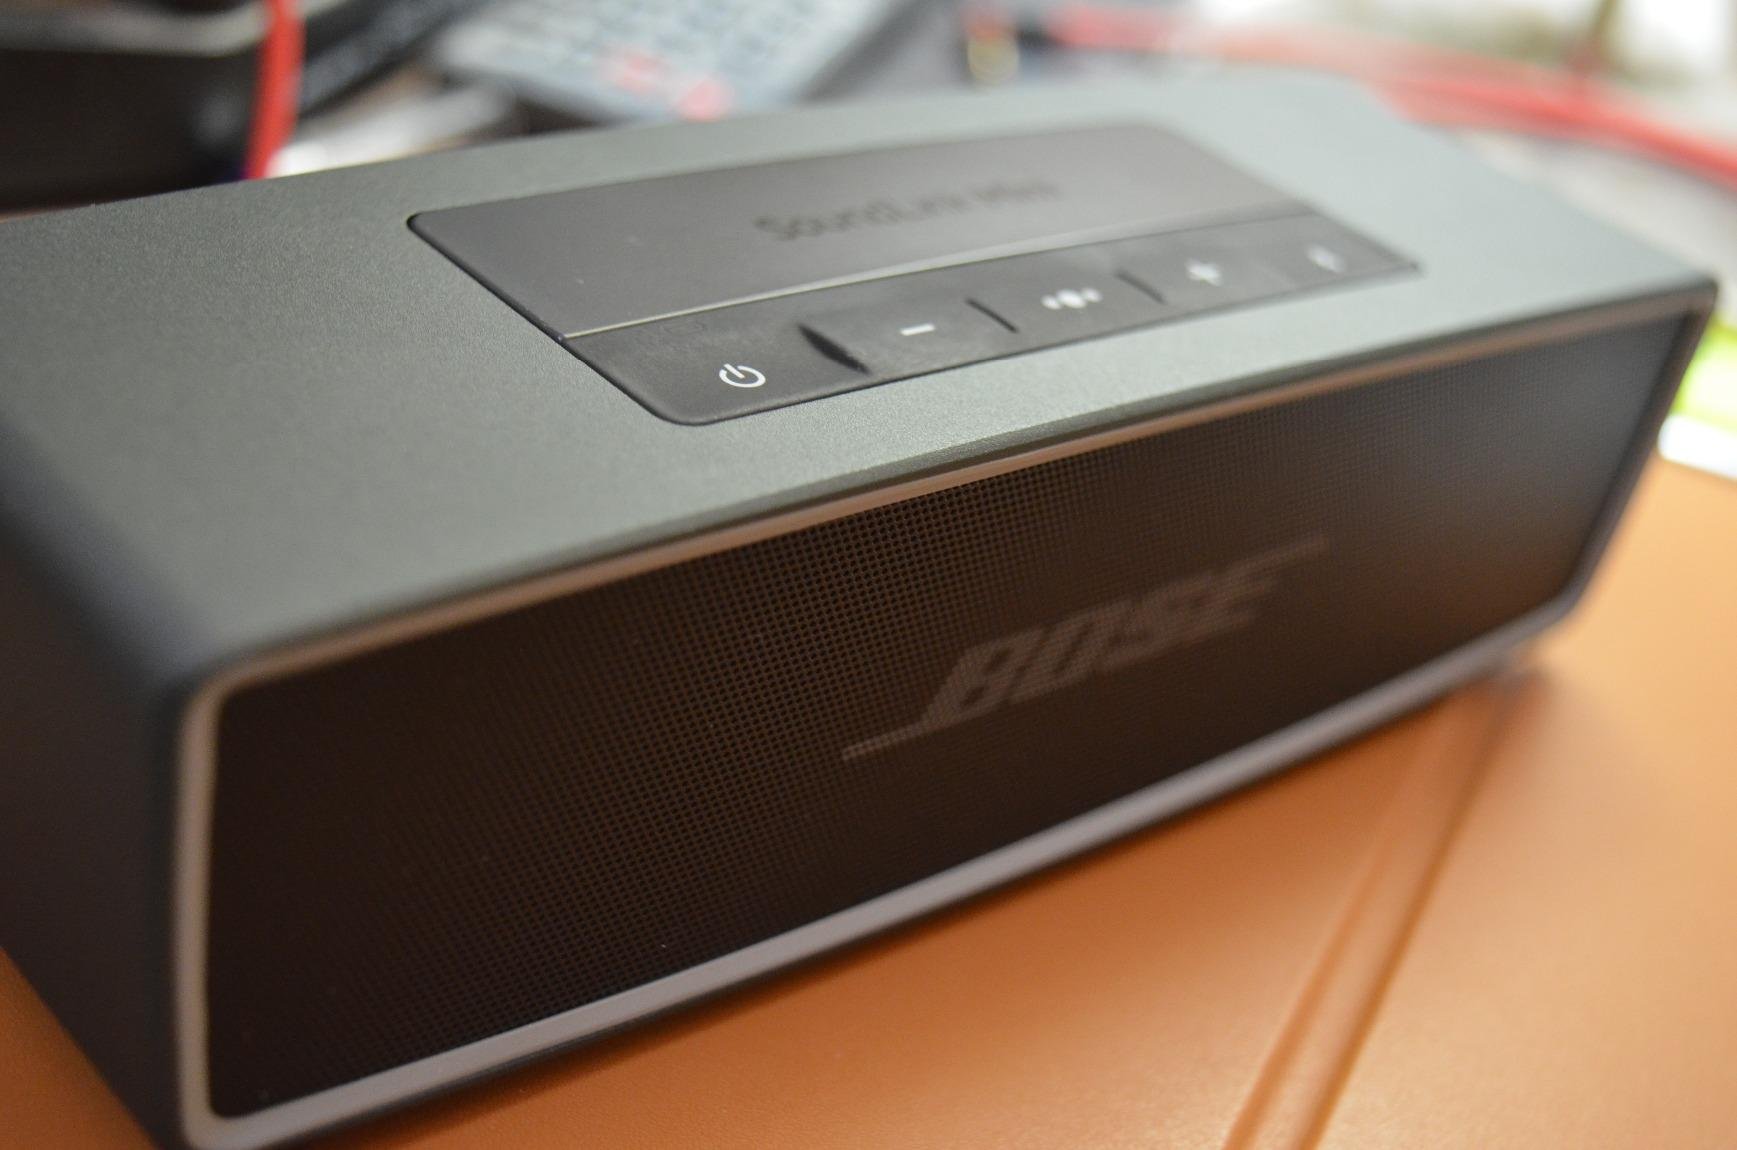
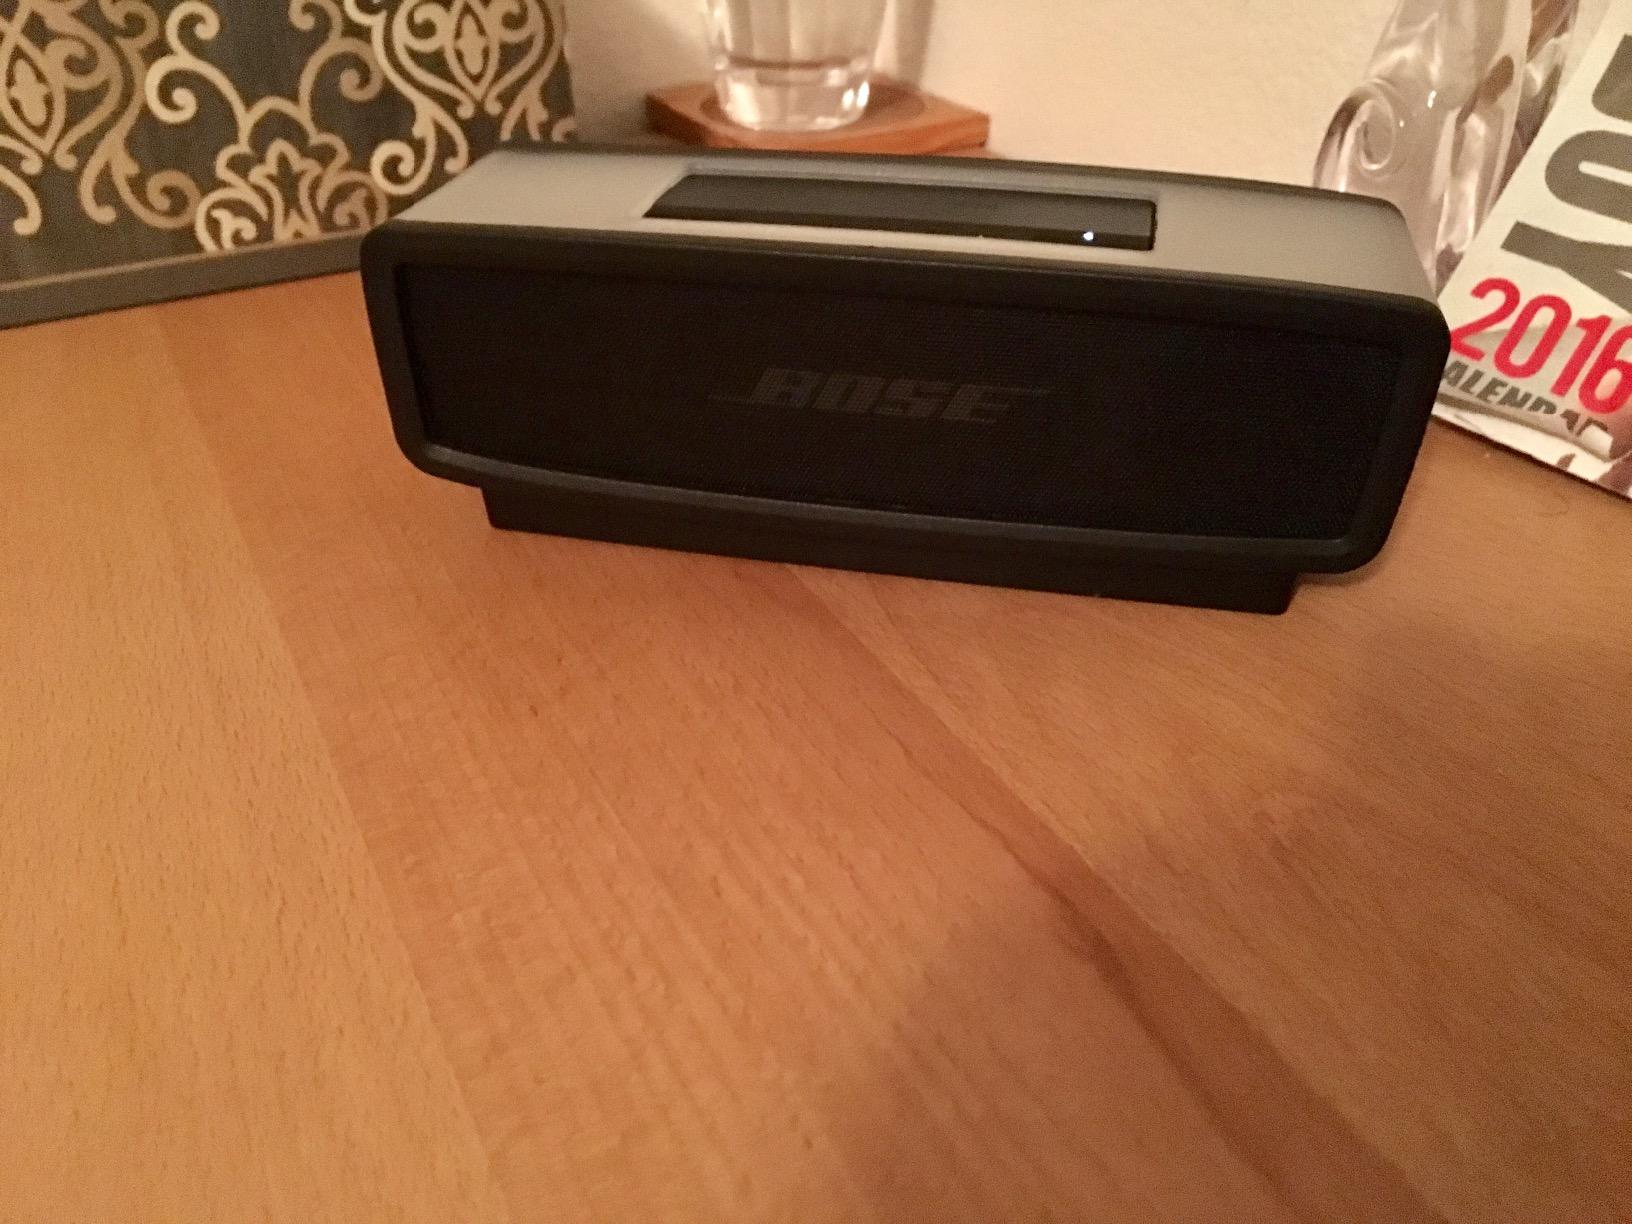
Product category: speaker
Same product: yes